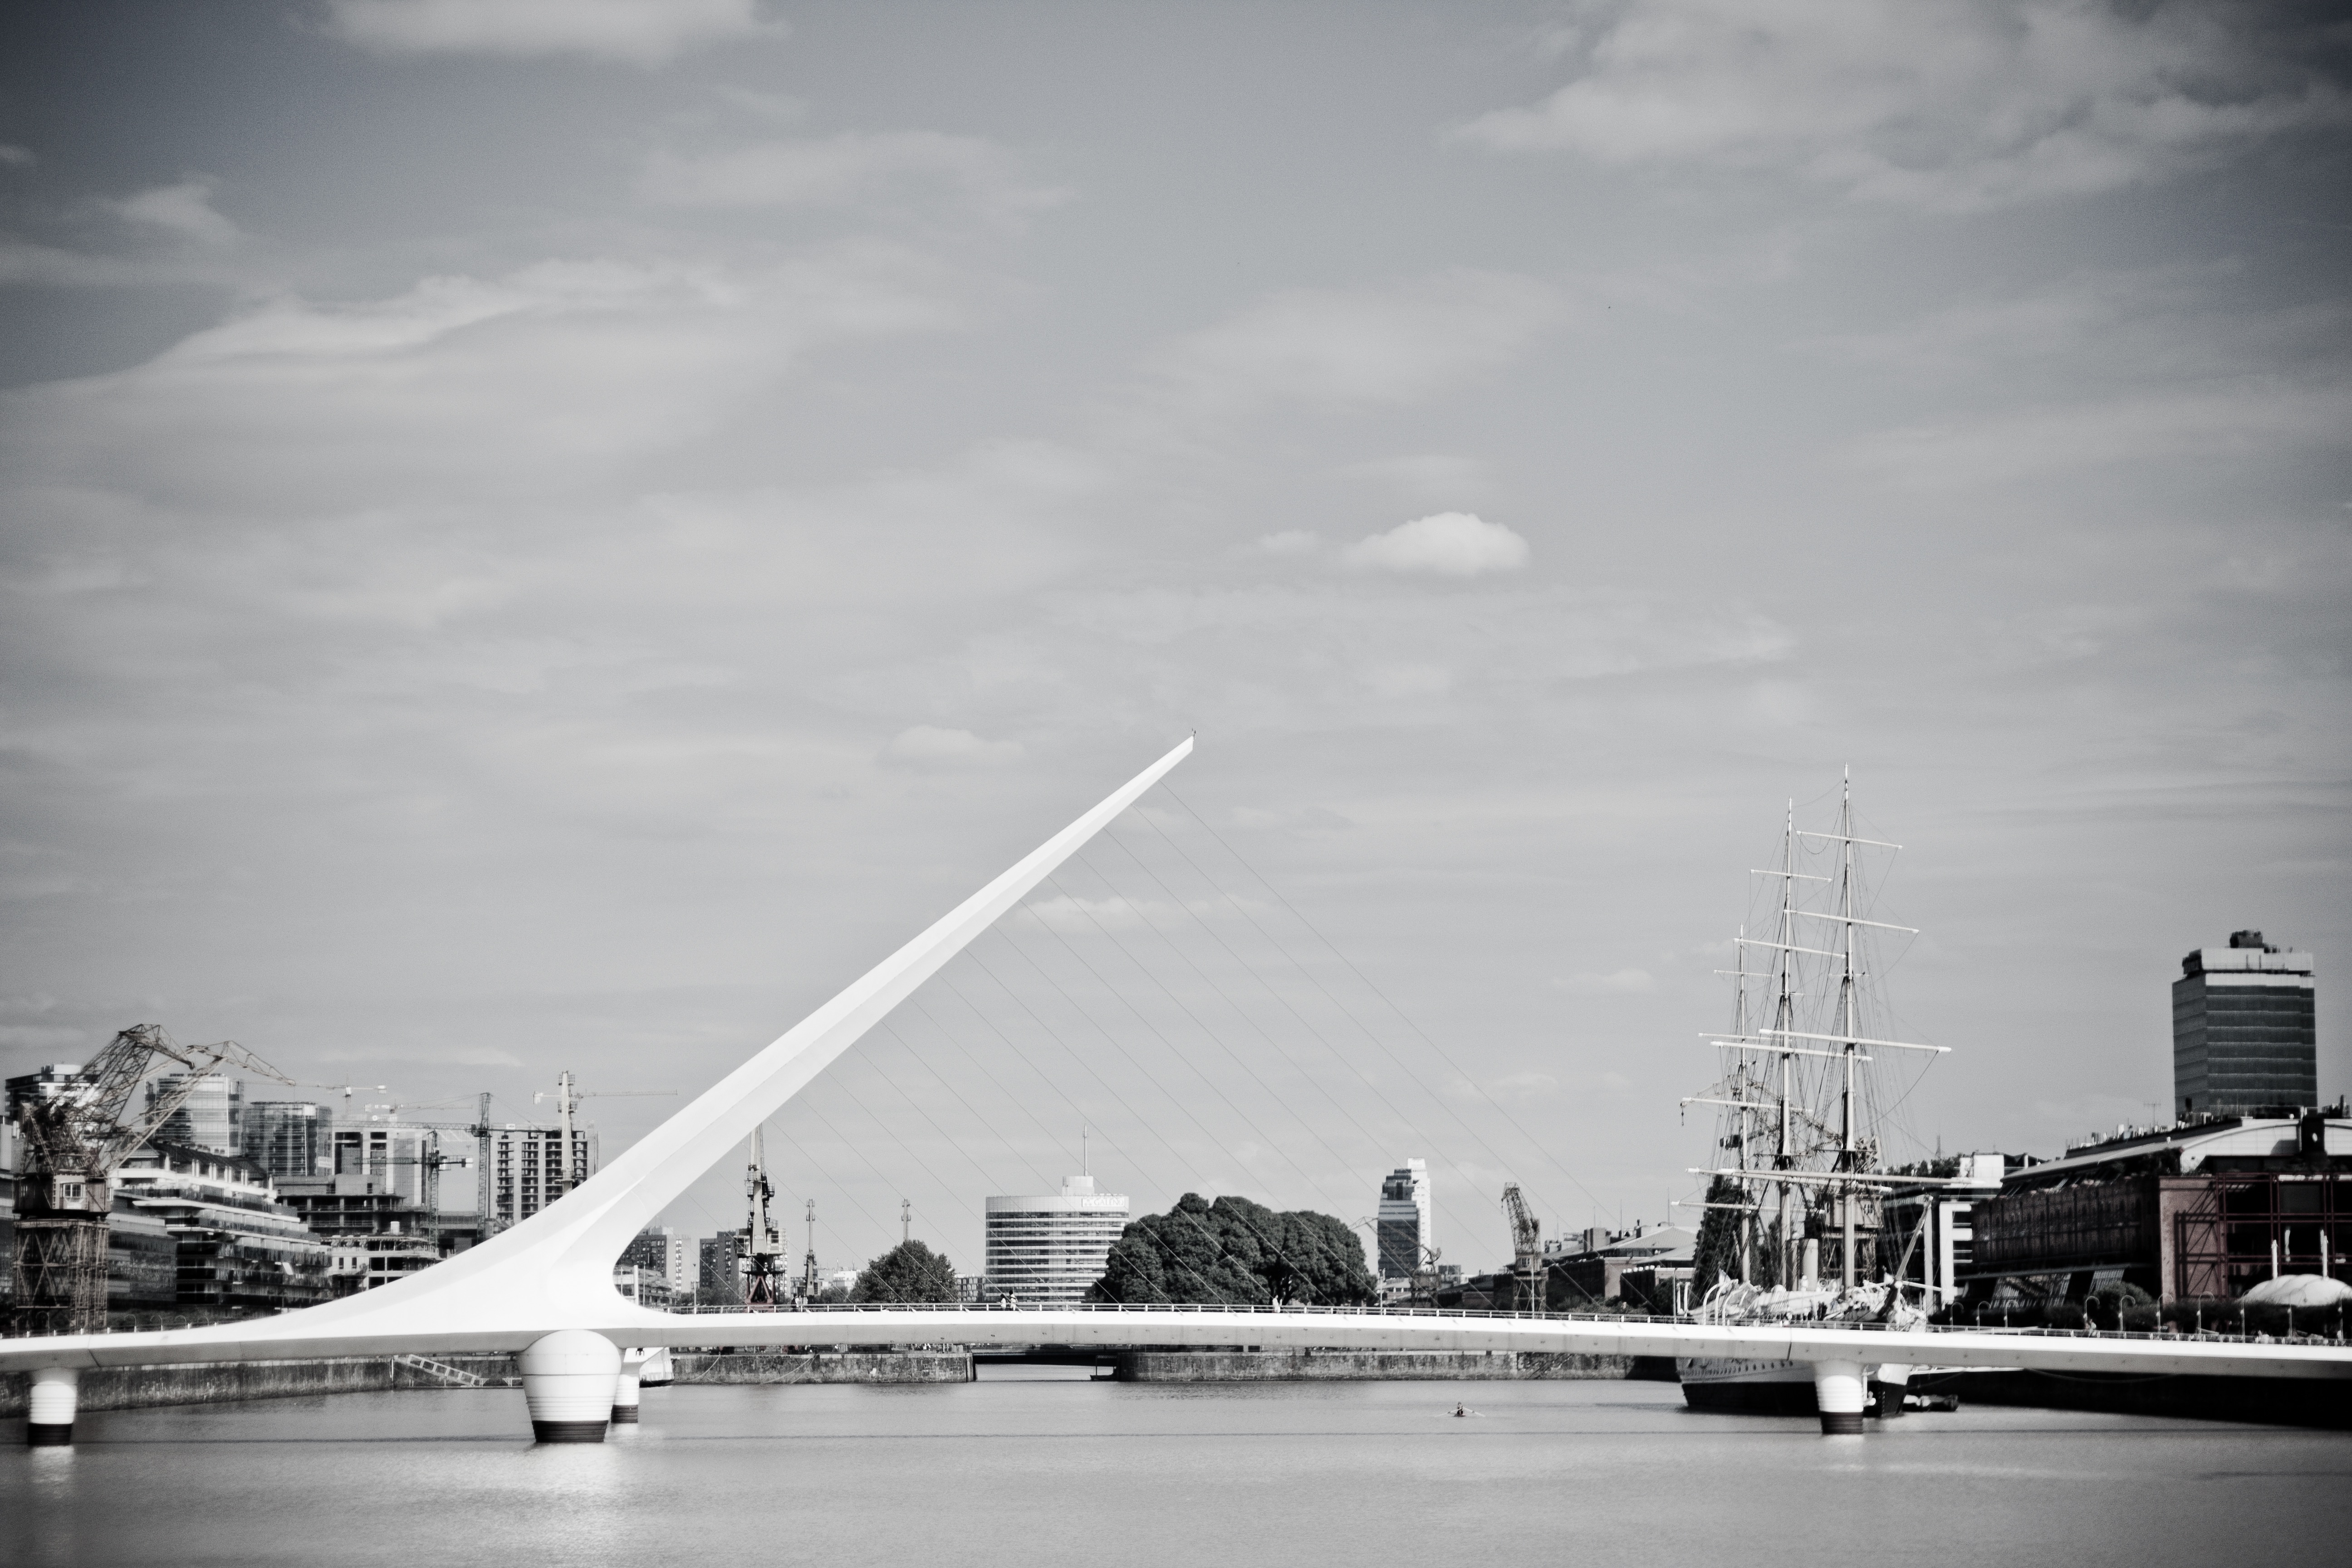
horizon, cloud, black and white, sky, white, bridge, skyline, city, skyscraper, cityscape, airplane, aircraft, vehicle, monochrome, shape, monochrome photography, atmosphere of earth